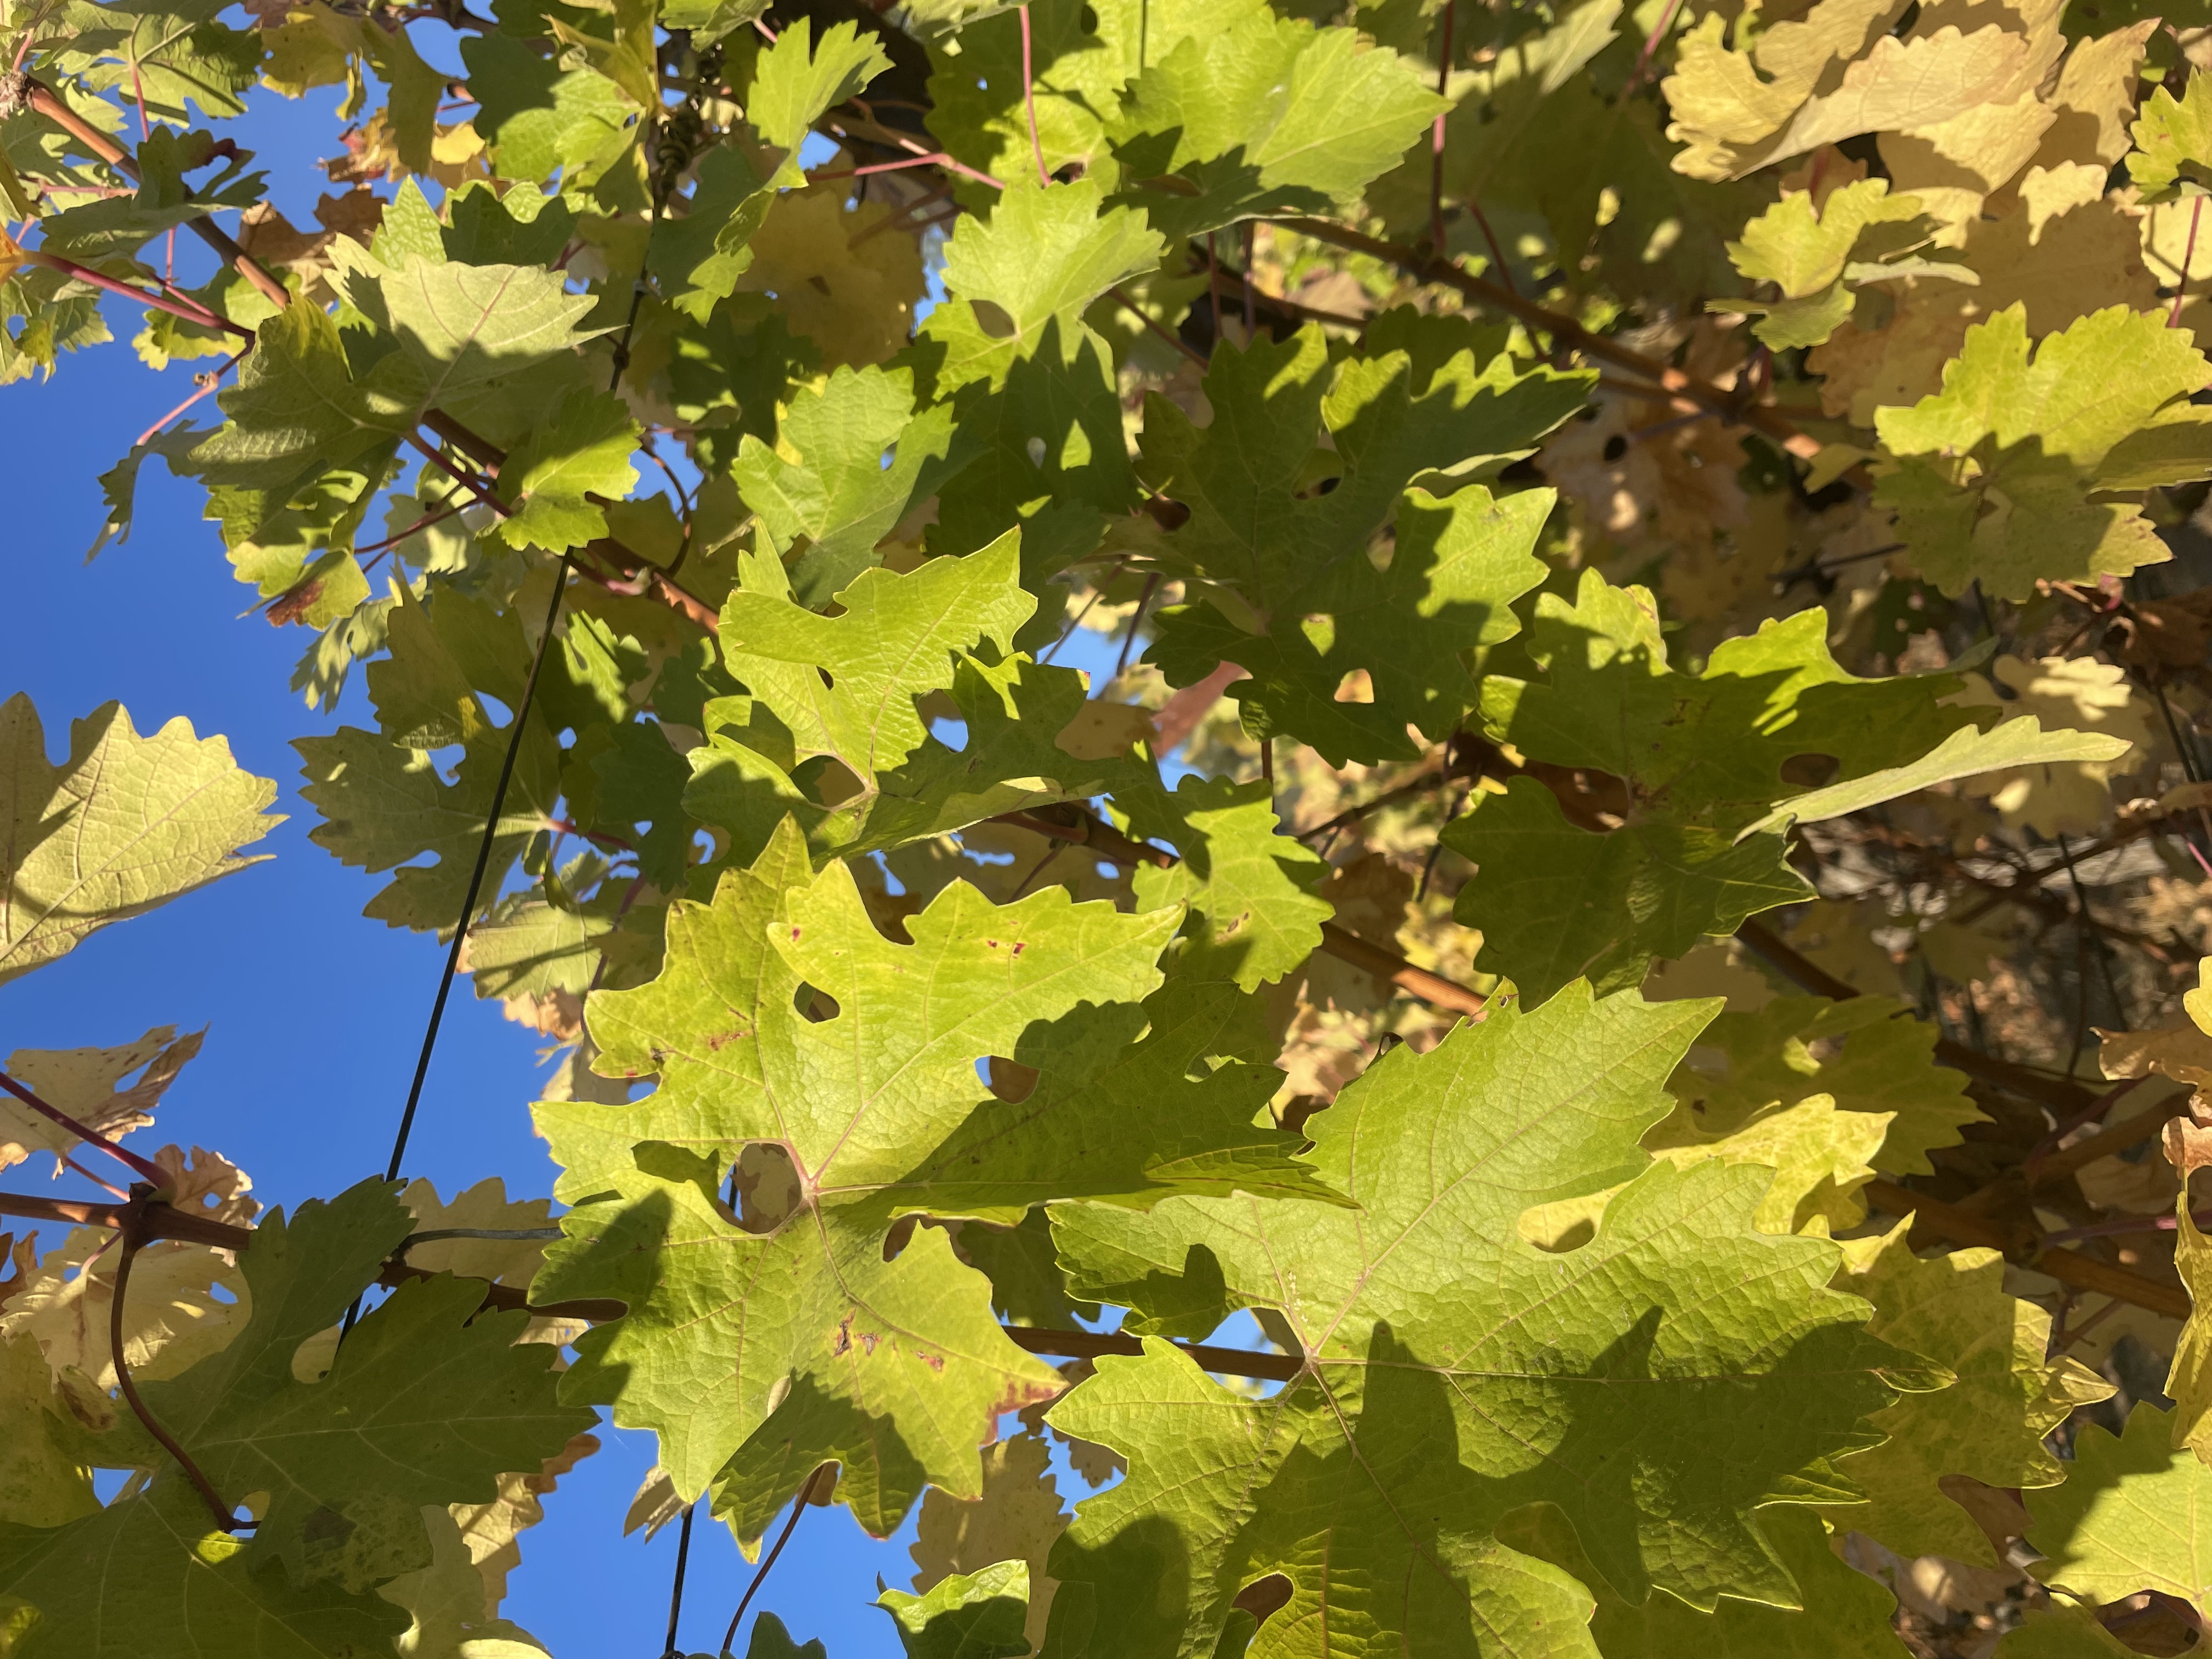
Label: No Virus